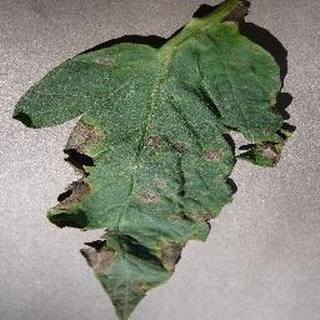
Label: tomato_early_blight